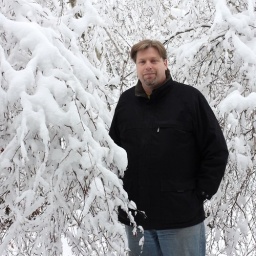
The tree outside my back door was a little overwhelmed by the weight of the snow.